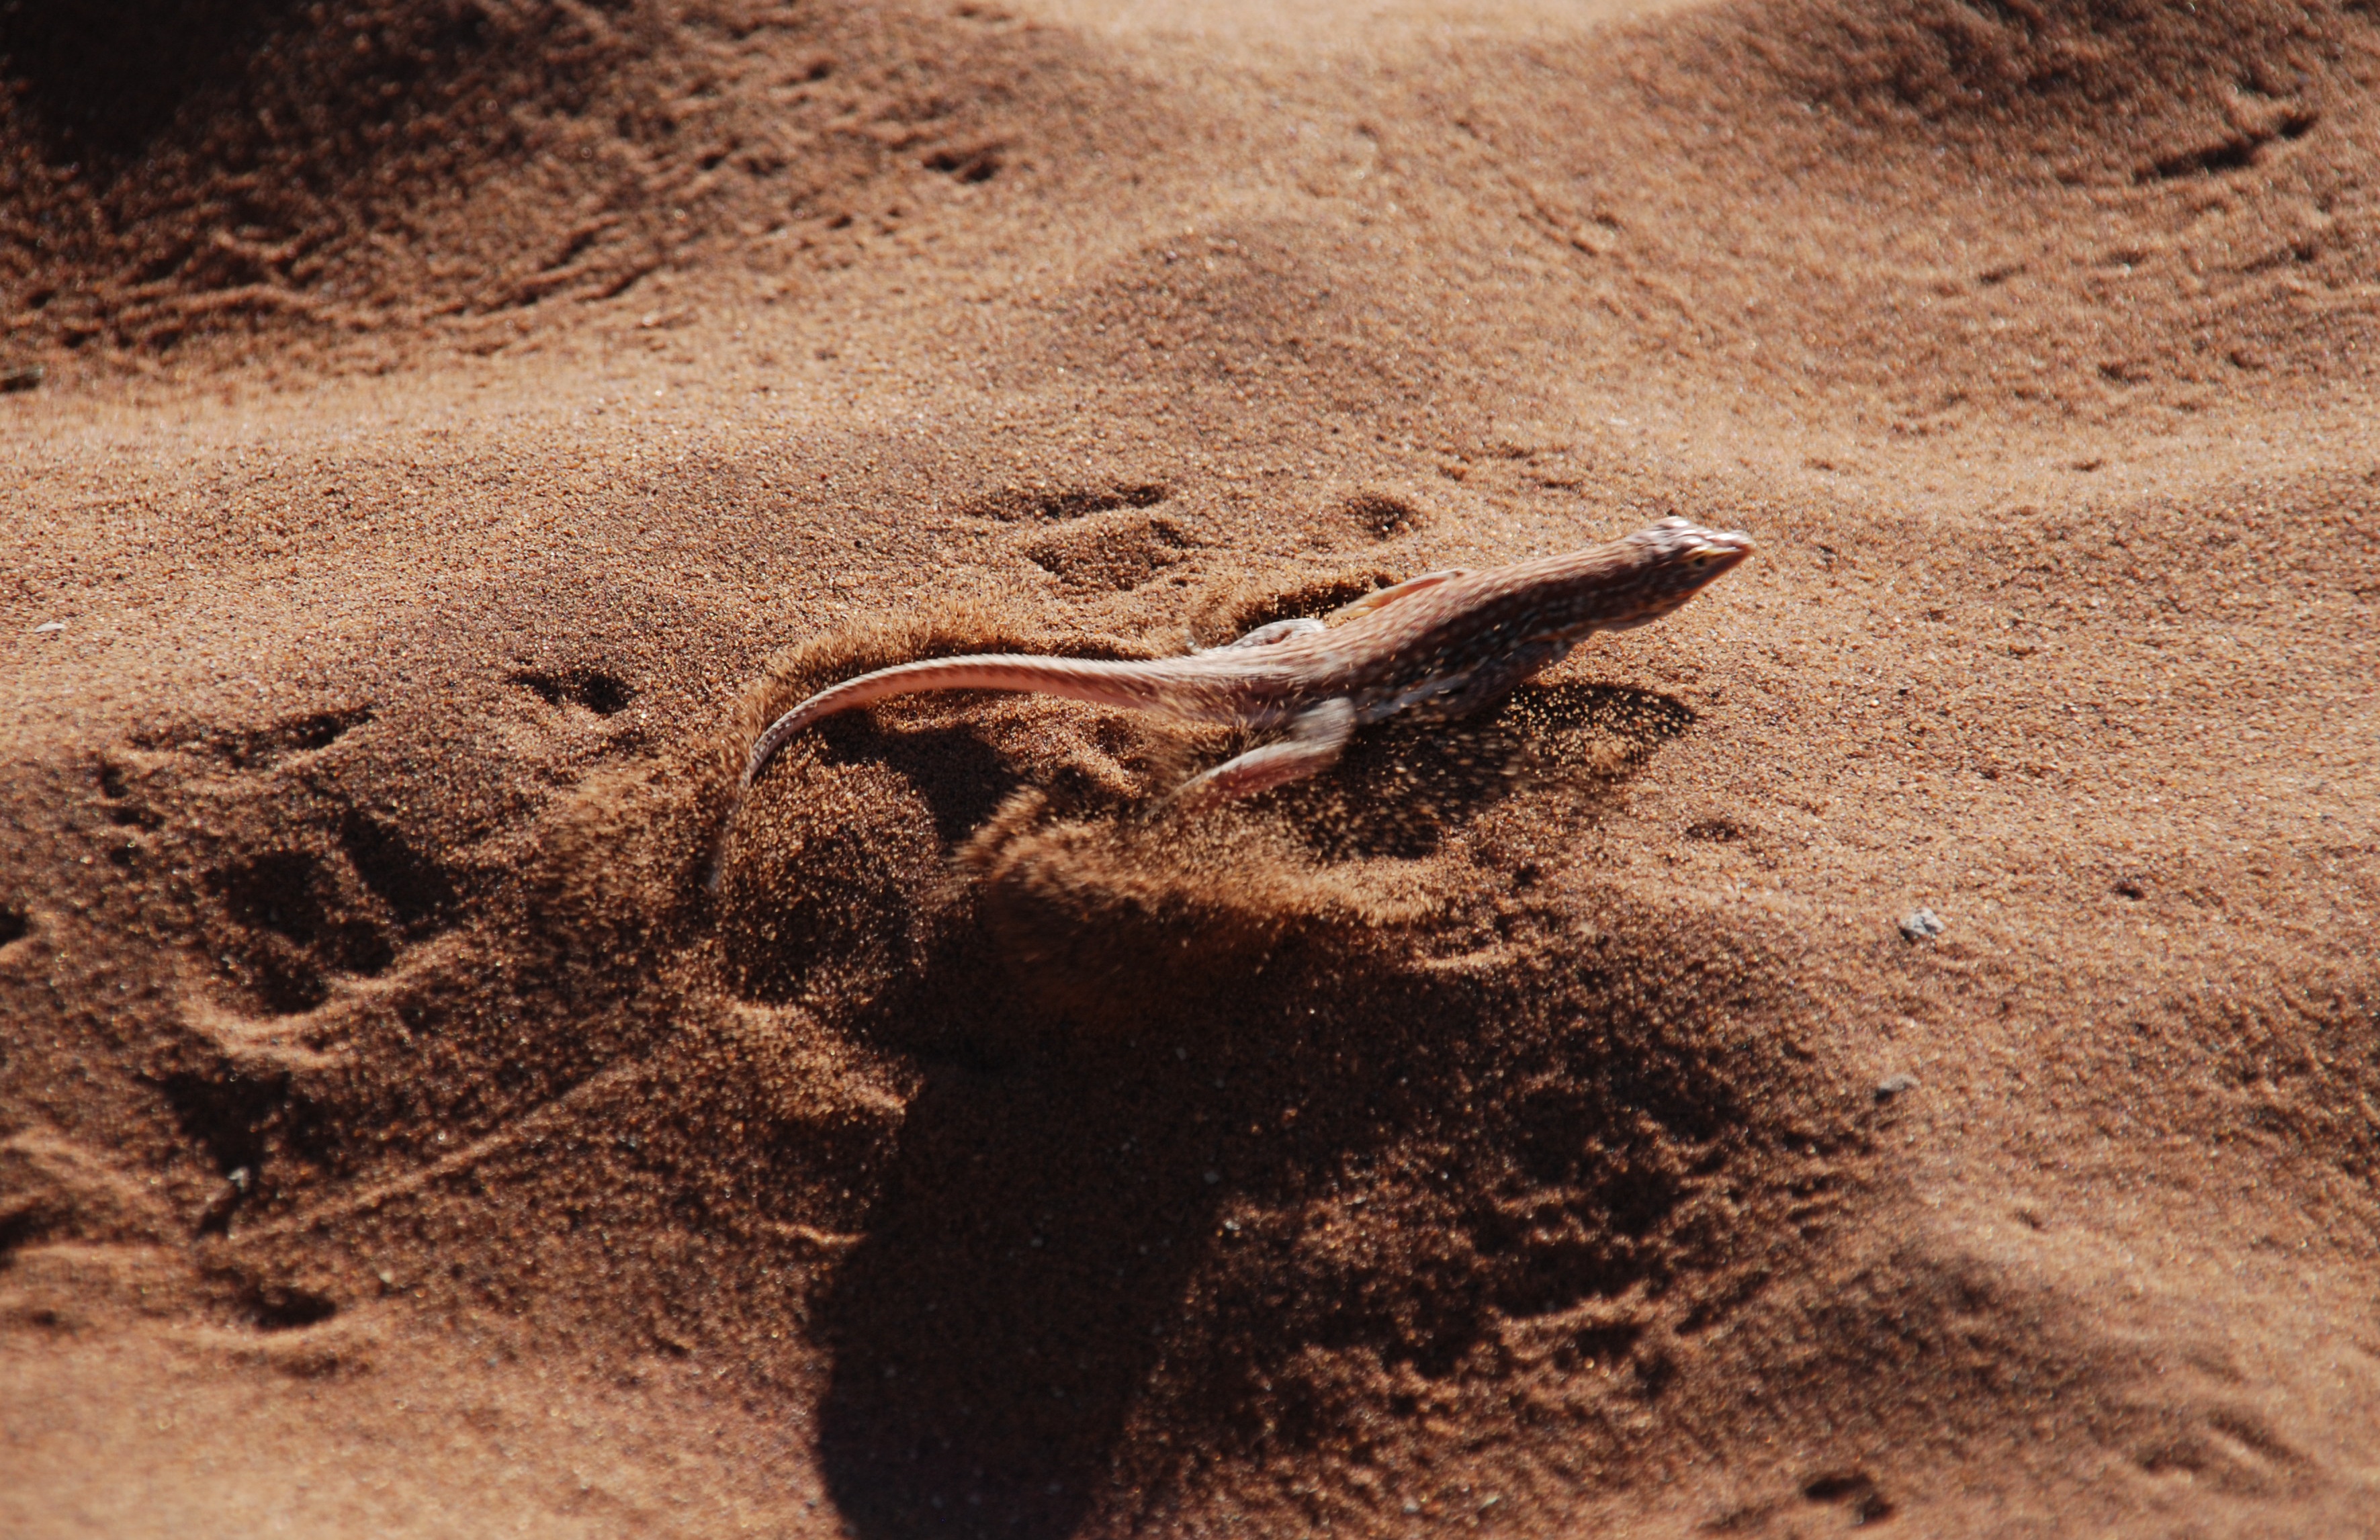
sand, traffic, desert, wildlife, gear, soil, reptile, fauna, lizard, the lizard, scaled reptile